Cameroon–Central African Republic border

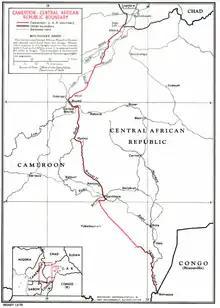
Map of the Cameroon-CAR border

The Cameroon–Central African Republic border is 901 km (560 mi) in length and runs from the tripoint with Chad in the north to the tripoint with the Republic of the Congo in the south.